Iran Aseman Airlines Flight 6895

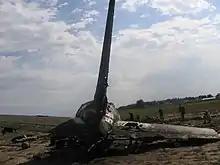
The aft section seen from the back

Seven minutes after takeoff, the crew requested a return to Manas airport due to a "technical reason", when they saw an indication that one of the doors was not properly locked and the cabin was not pressurized as expected.